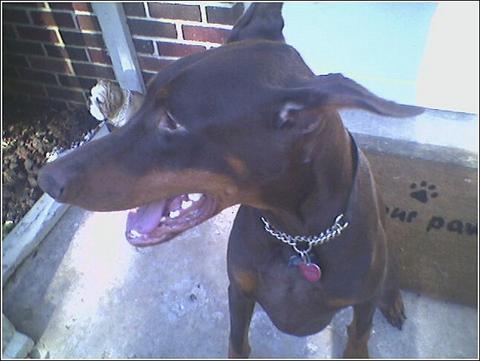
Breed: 209-n000054-Doberman